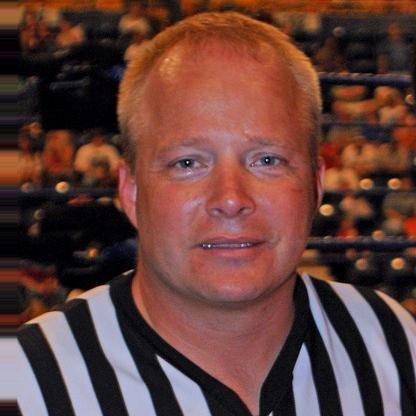
Age: 36